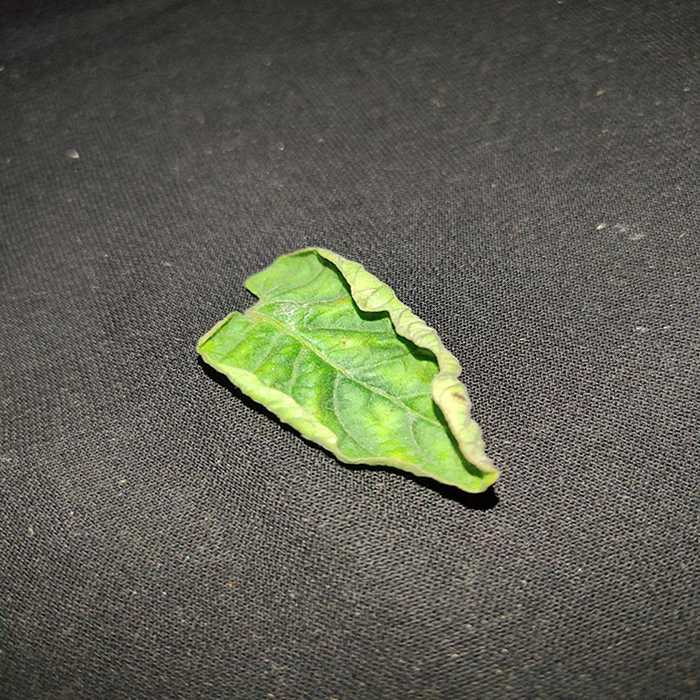
Plant: Tomato
Label: Tomato leaf curl virus